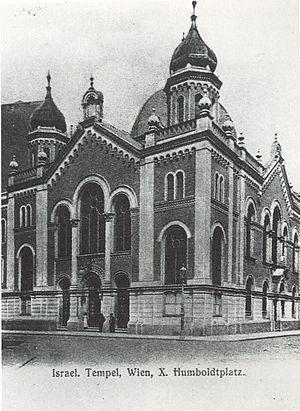
Jakob Gartner, né le 6 octobre 1861 à Prerau, décédé le 15 avril 1921 à Vienne, est un architecte autrichien, spécialisé dans la construction de synagogues.